List of Washington & Jefferson College buildings

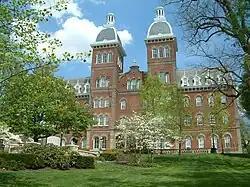
Modern-day Old Main during the spring

The main academic building on campus is Old Main. It is the predominant building on campus. Its two identical towers, added in 1875, symbolize the union of Washington College and Jefferson College to form Washington & Jefferson College. The towers appear on the college seal, in a stylized version. The college fundraising operation founded "The Old Main Society" in 1996 to recognize individuals who utilize planned giving.